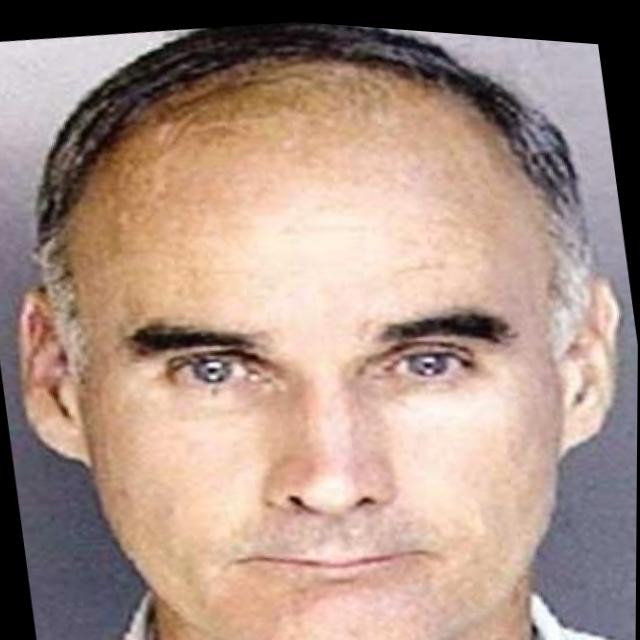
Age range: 45-64